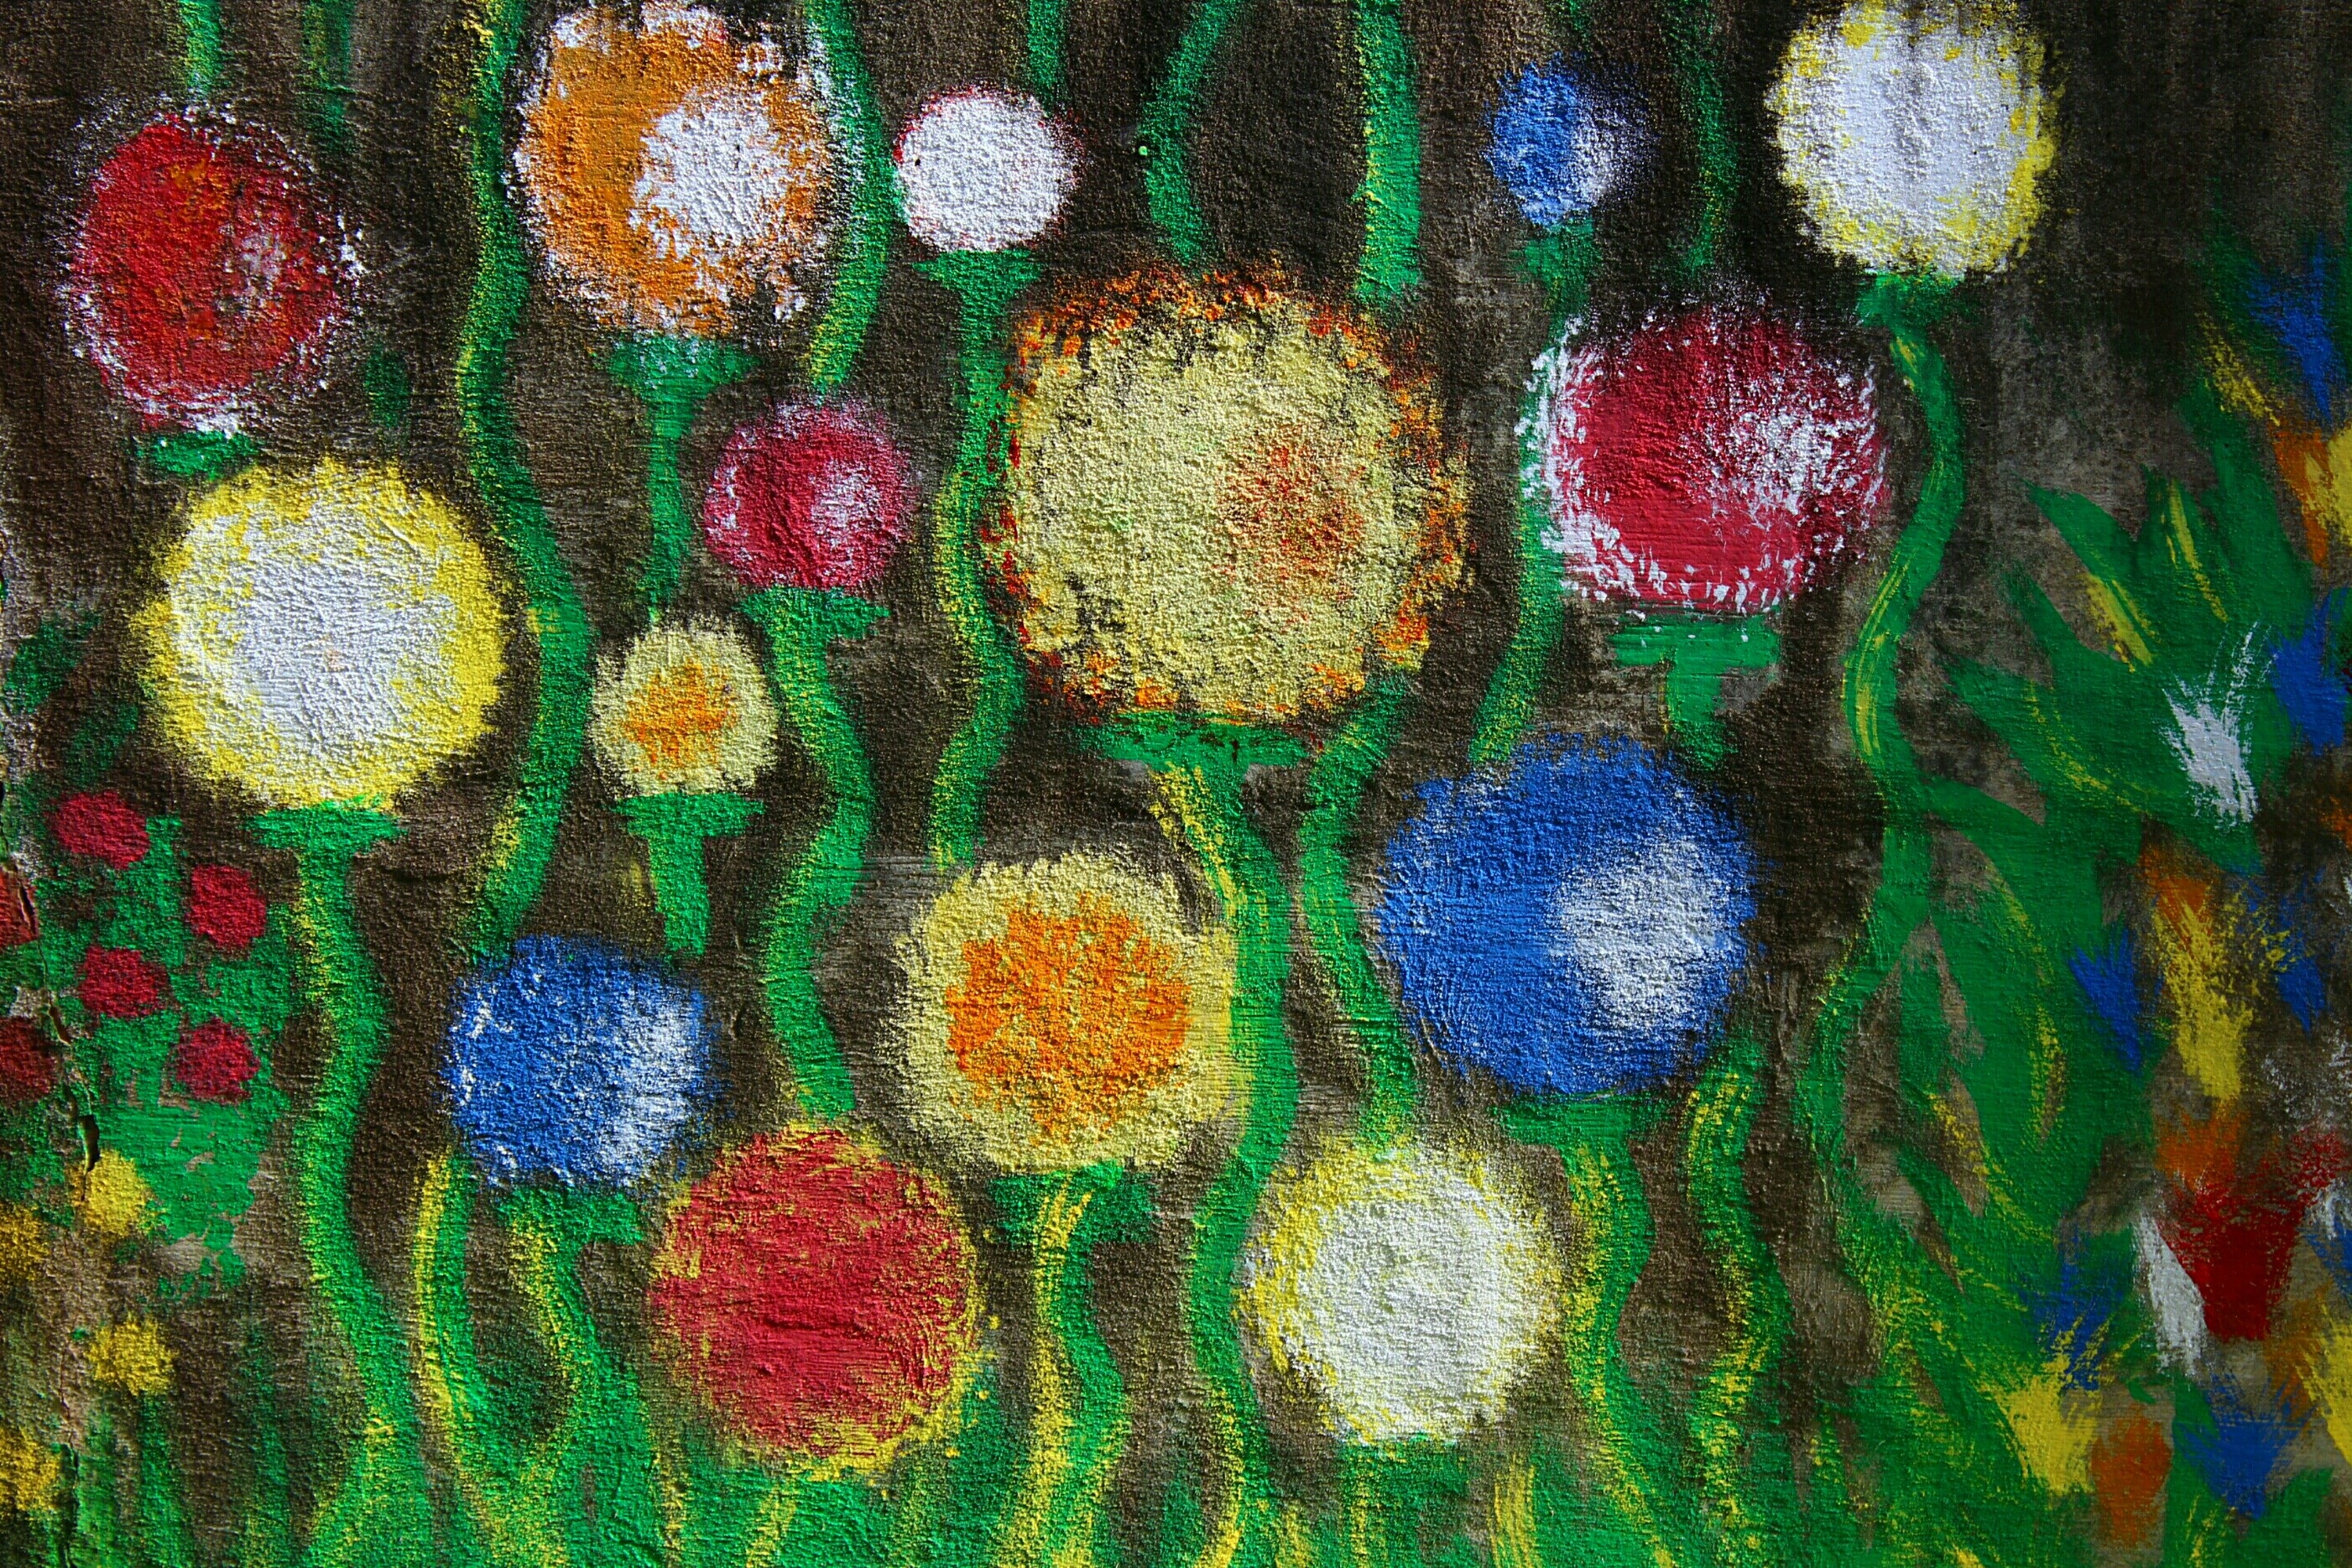
texture, flower, pattern, color, toy, circle, painting, art, design, kaleidoscope, modern art, acrylic paint, psychedelic art